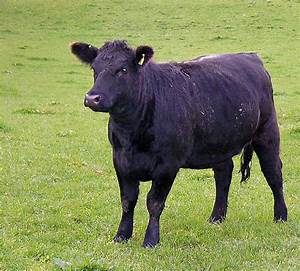
Label: cow